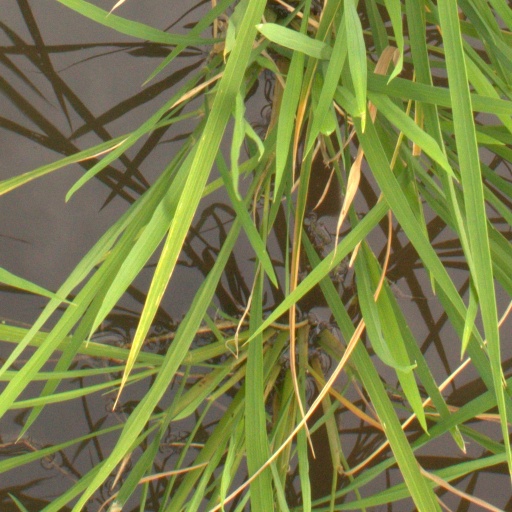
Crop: rice